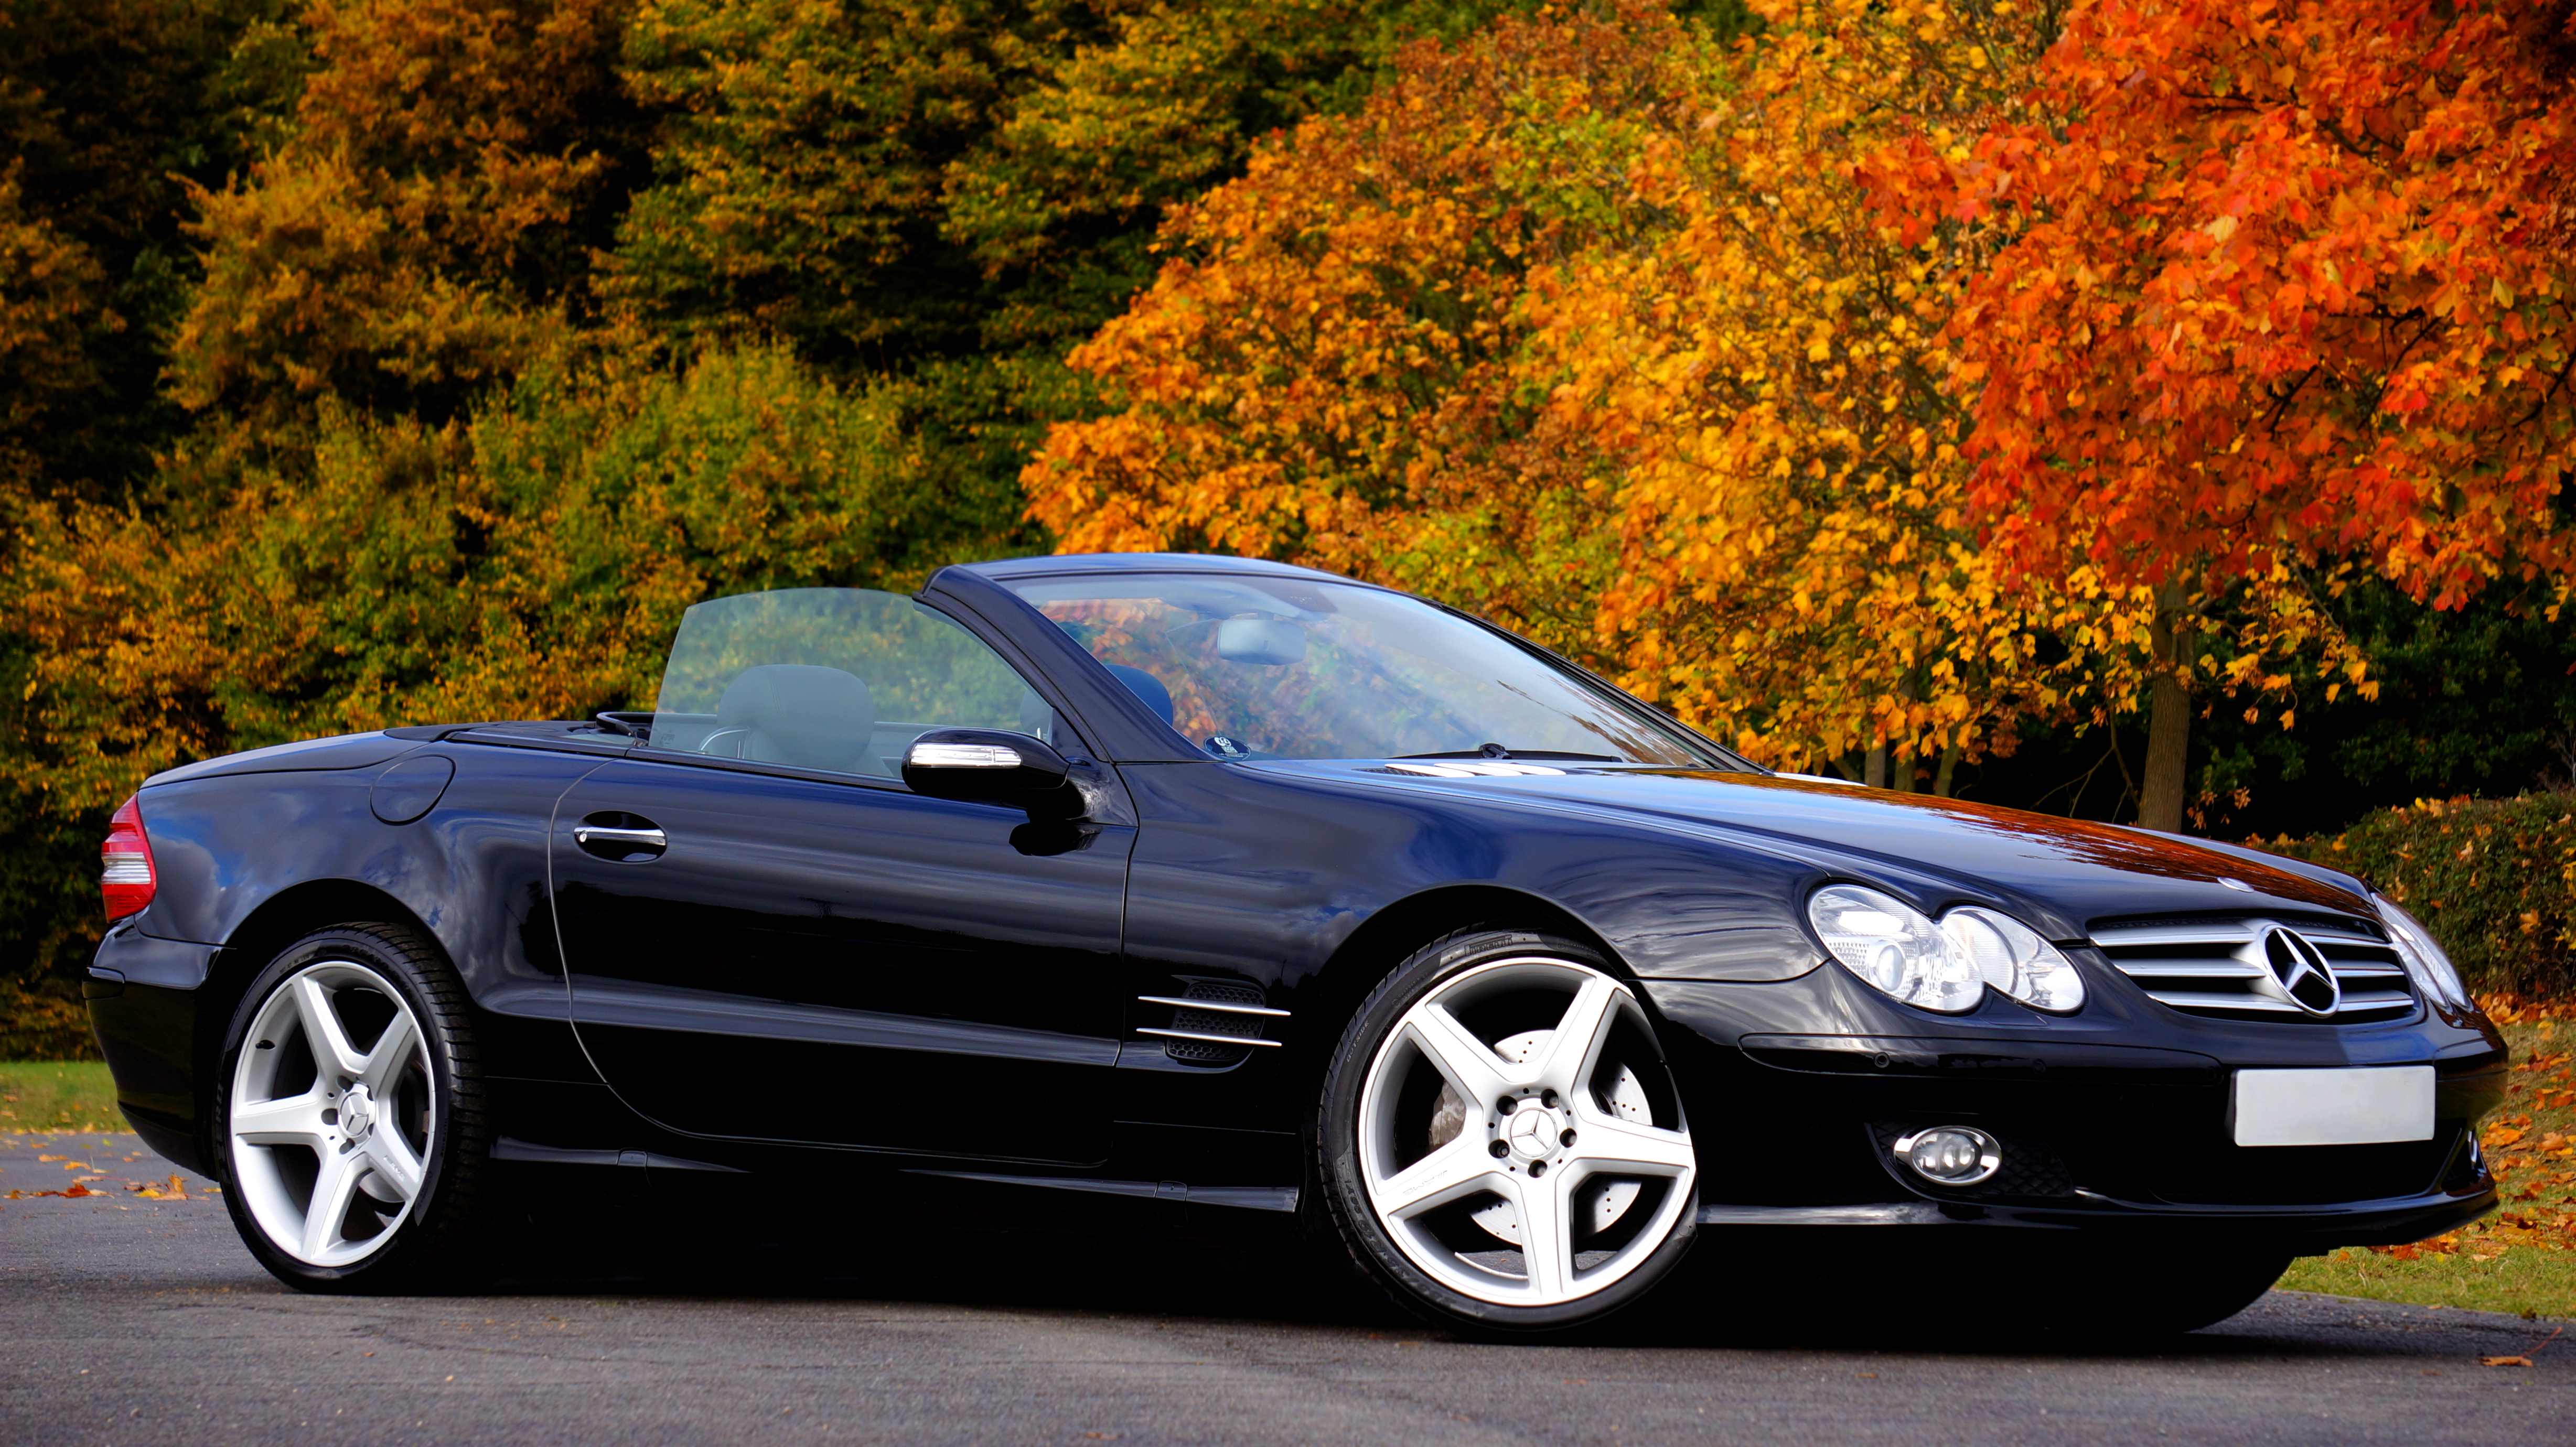
car, wheel, automobile, vehicle, automotive, sports car, bumper, supercar, luxury, rim, convertible, coupe, vechicle, mercedes benz, benz, land vehicle, automobile make, automotive exterior, automotive design, luxury vehicle, performance car, mercedes benz cl class, mercedes benz clk class, mercedes benz sl class